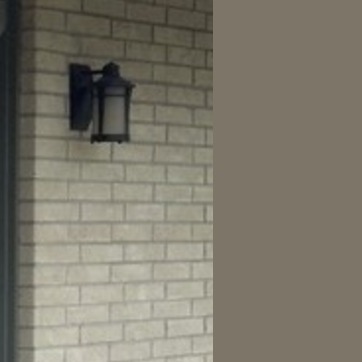
Material: brick